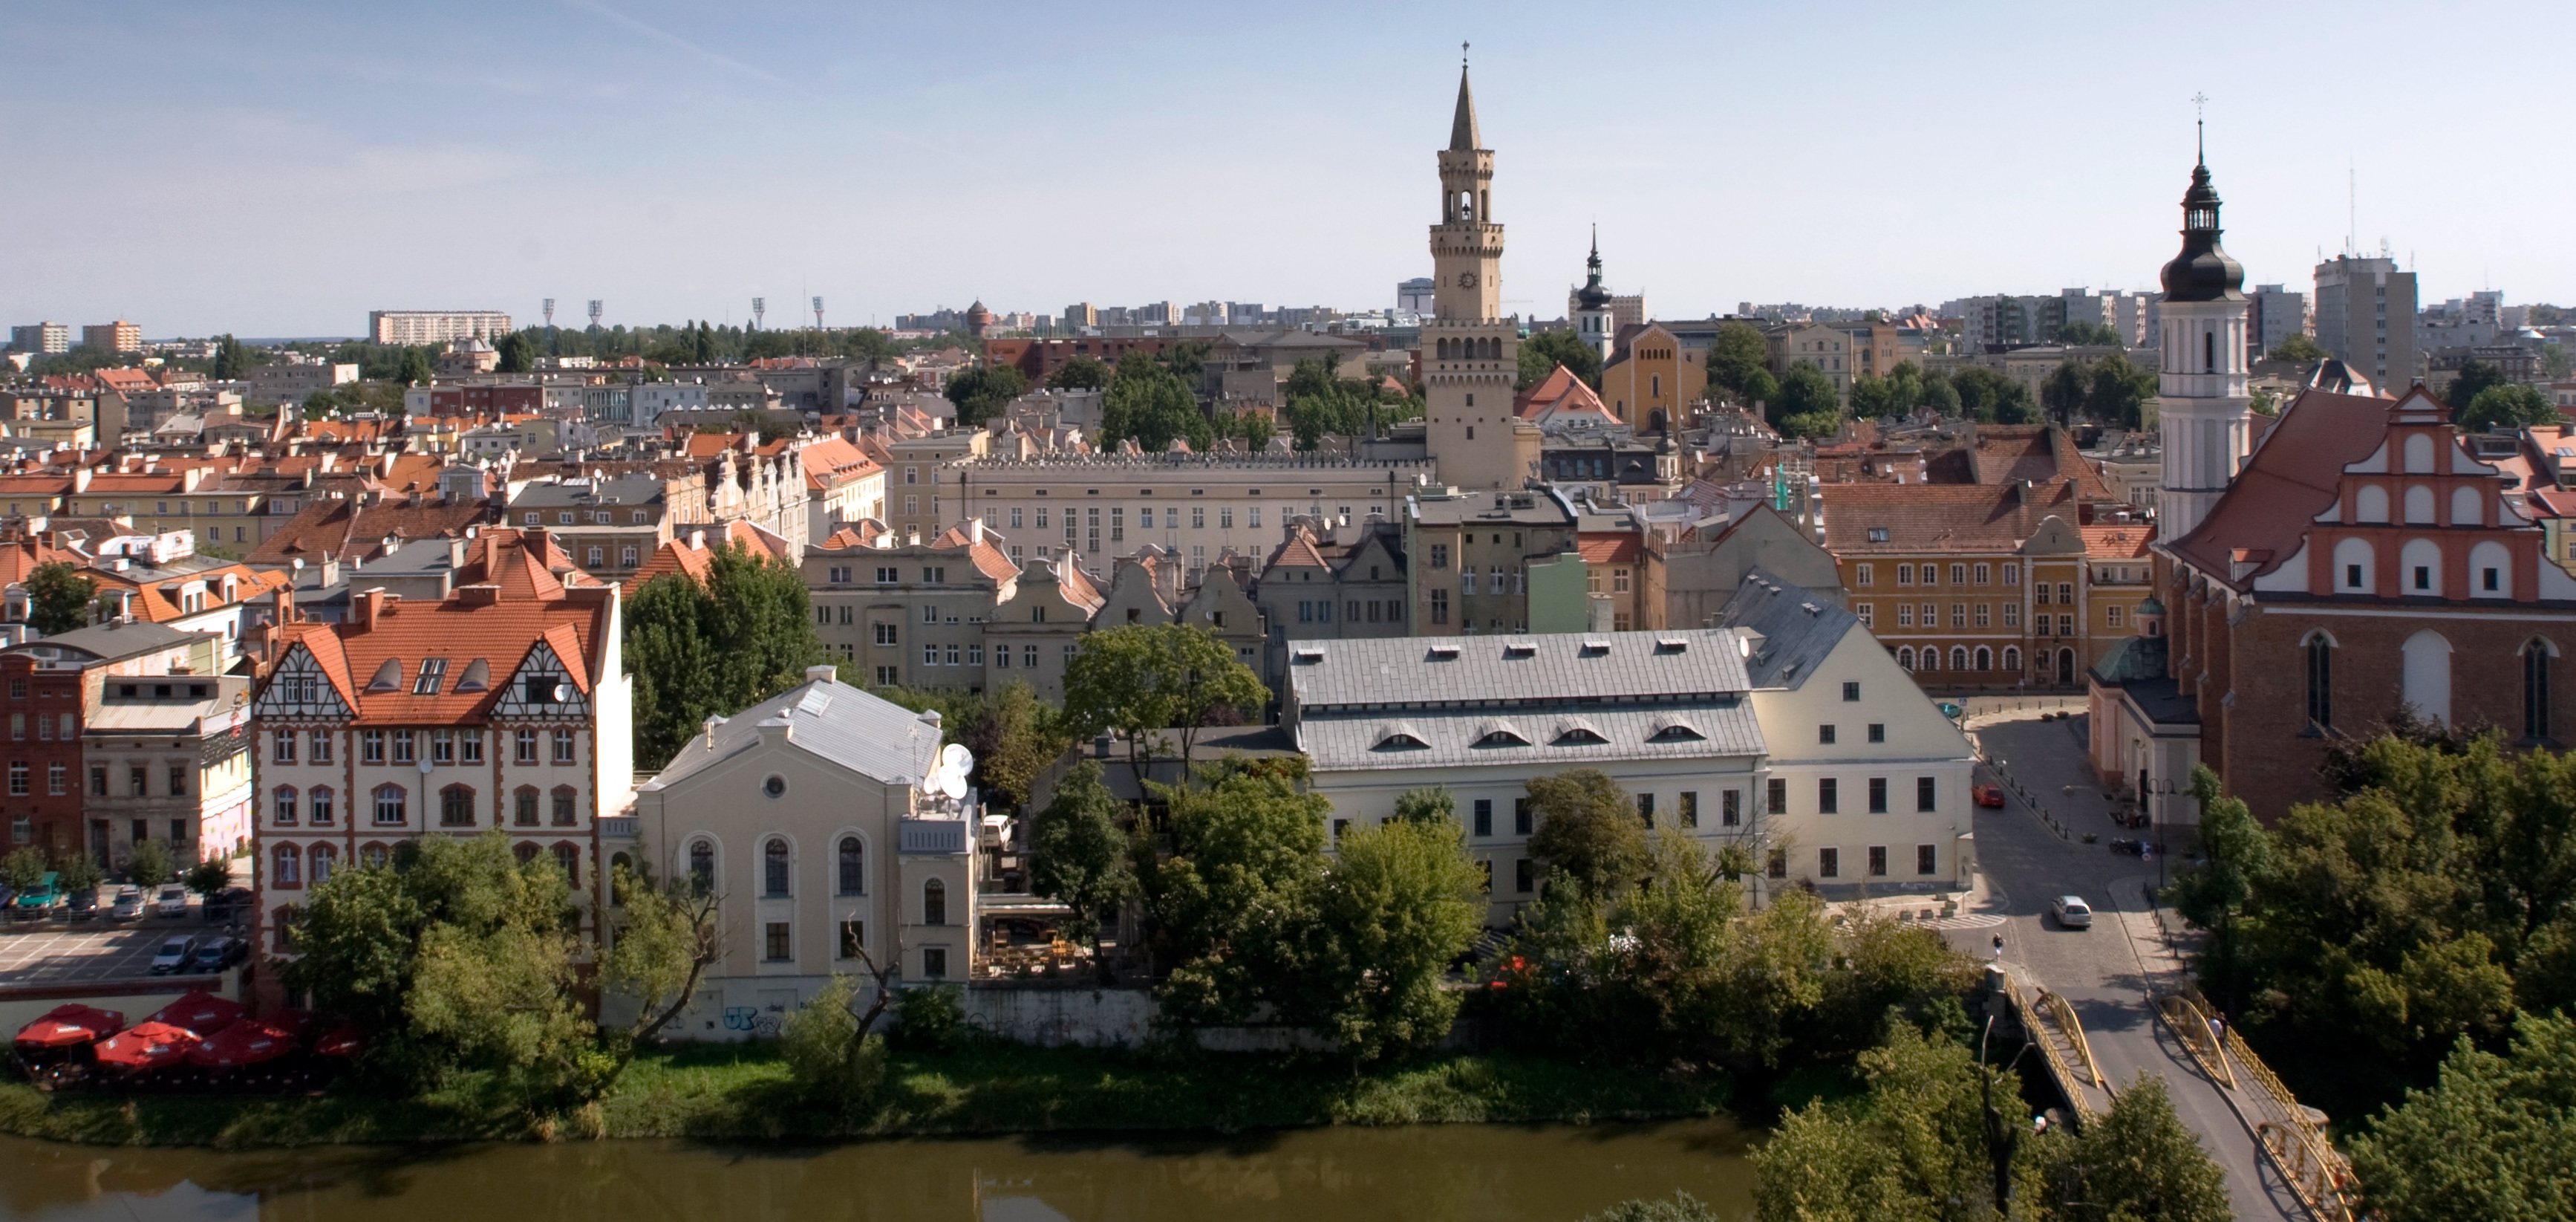
town, city, cityscape, panorama, plaza, landmark, cathedral, tourism, poland, town square, silesia, neighbourhood, historic site, opole, human settlement